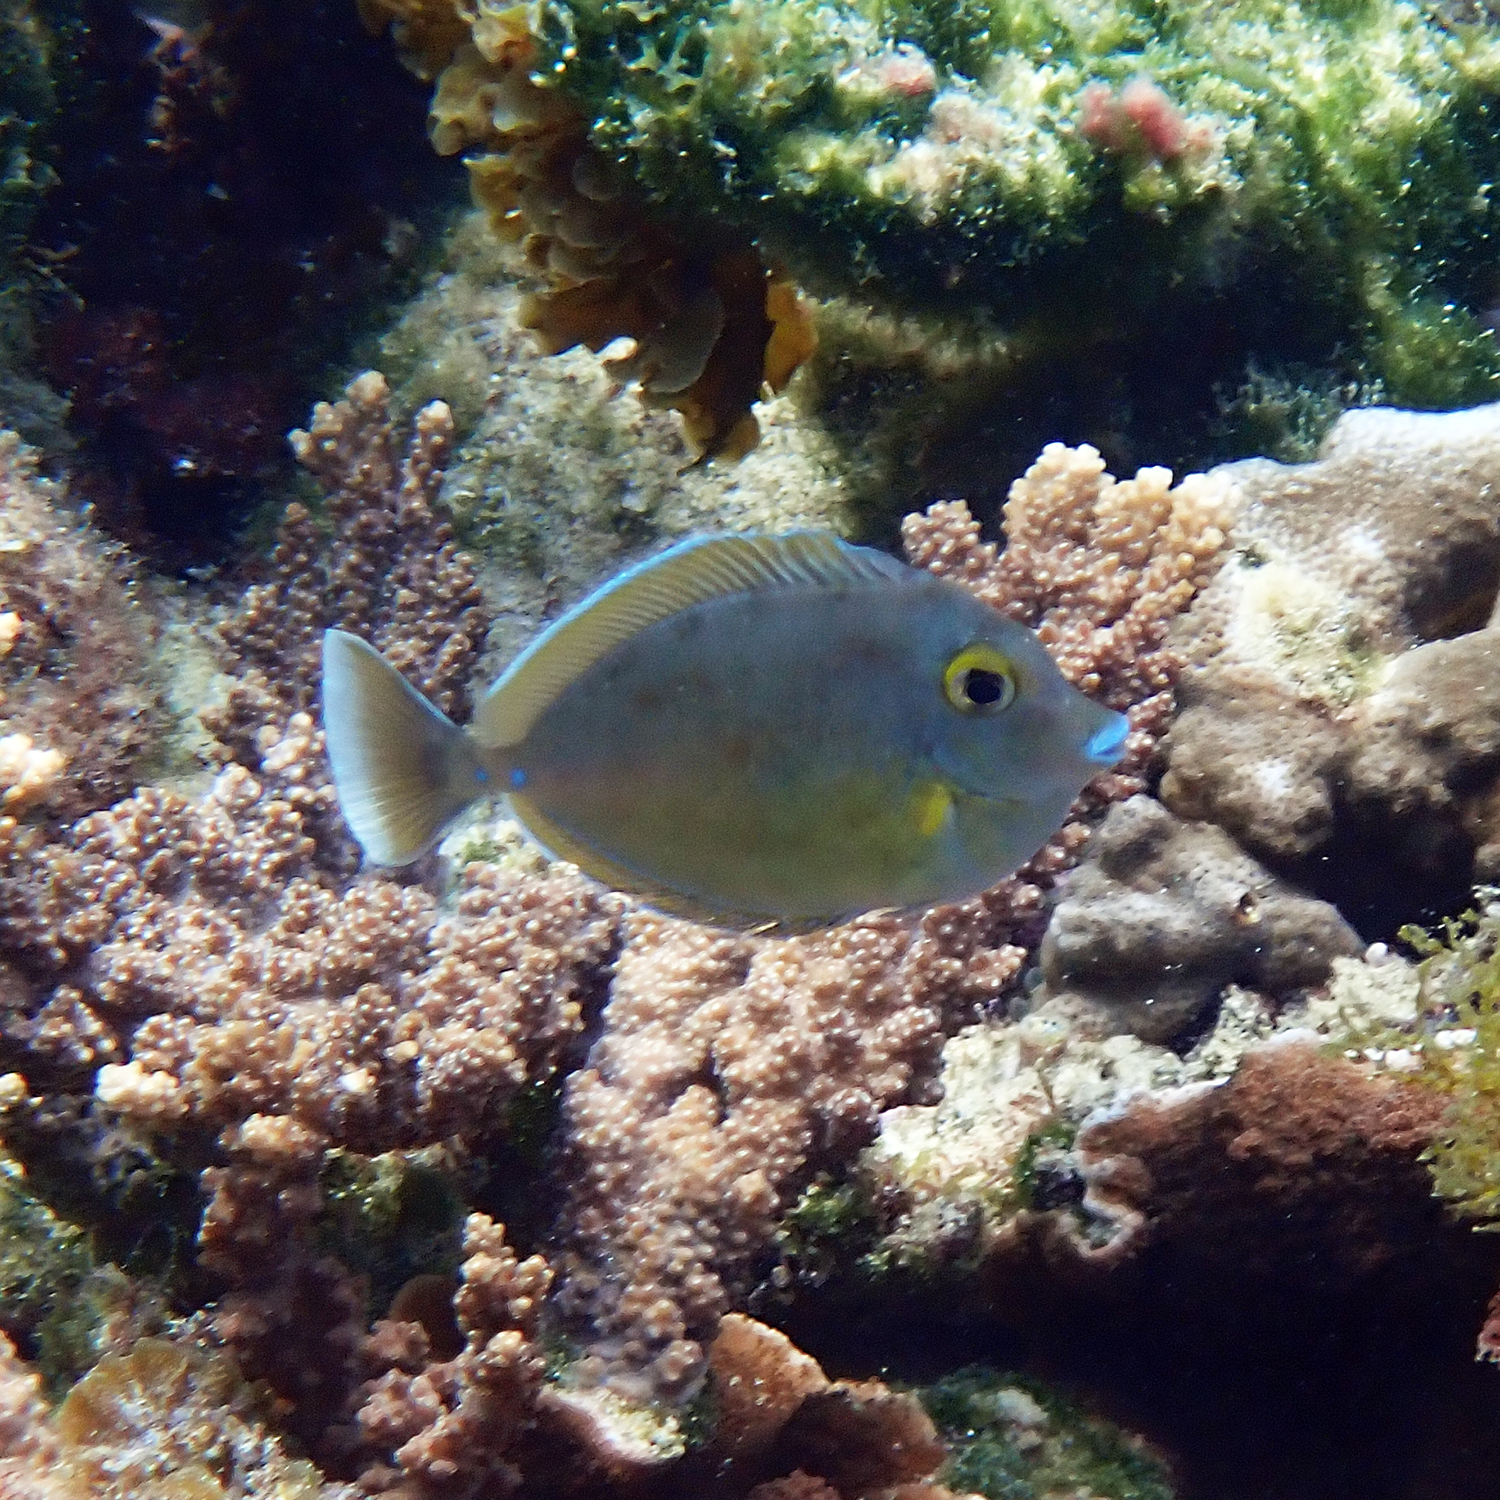
Naso unicornis (Bluespine Unicornfish)